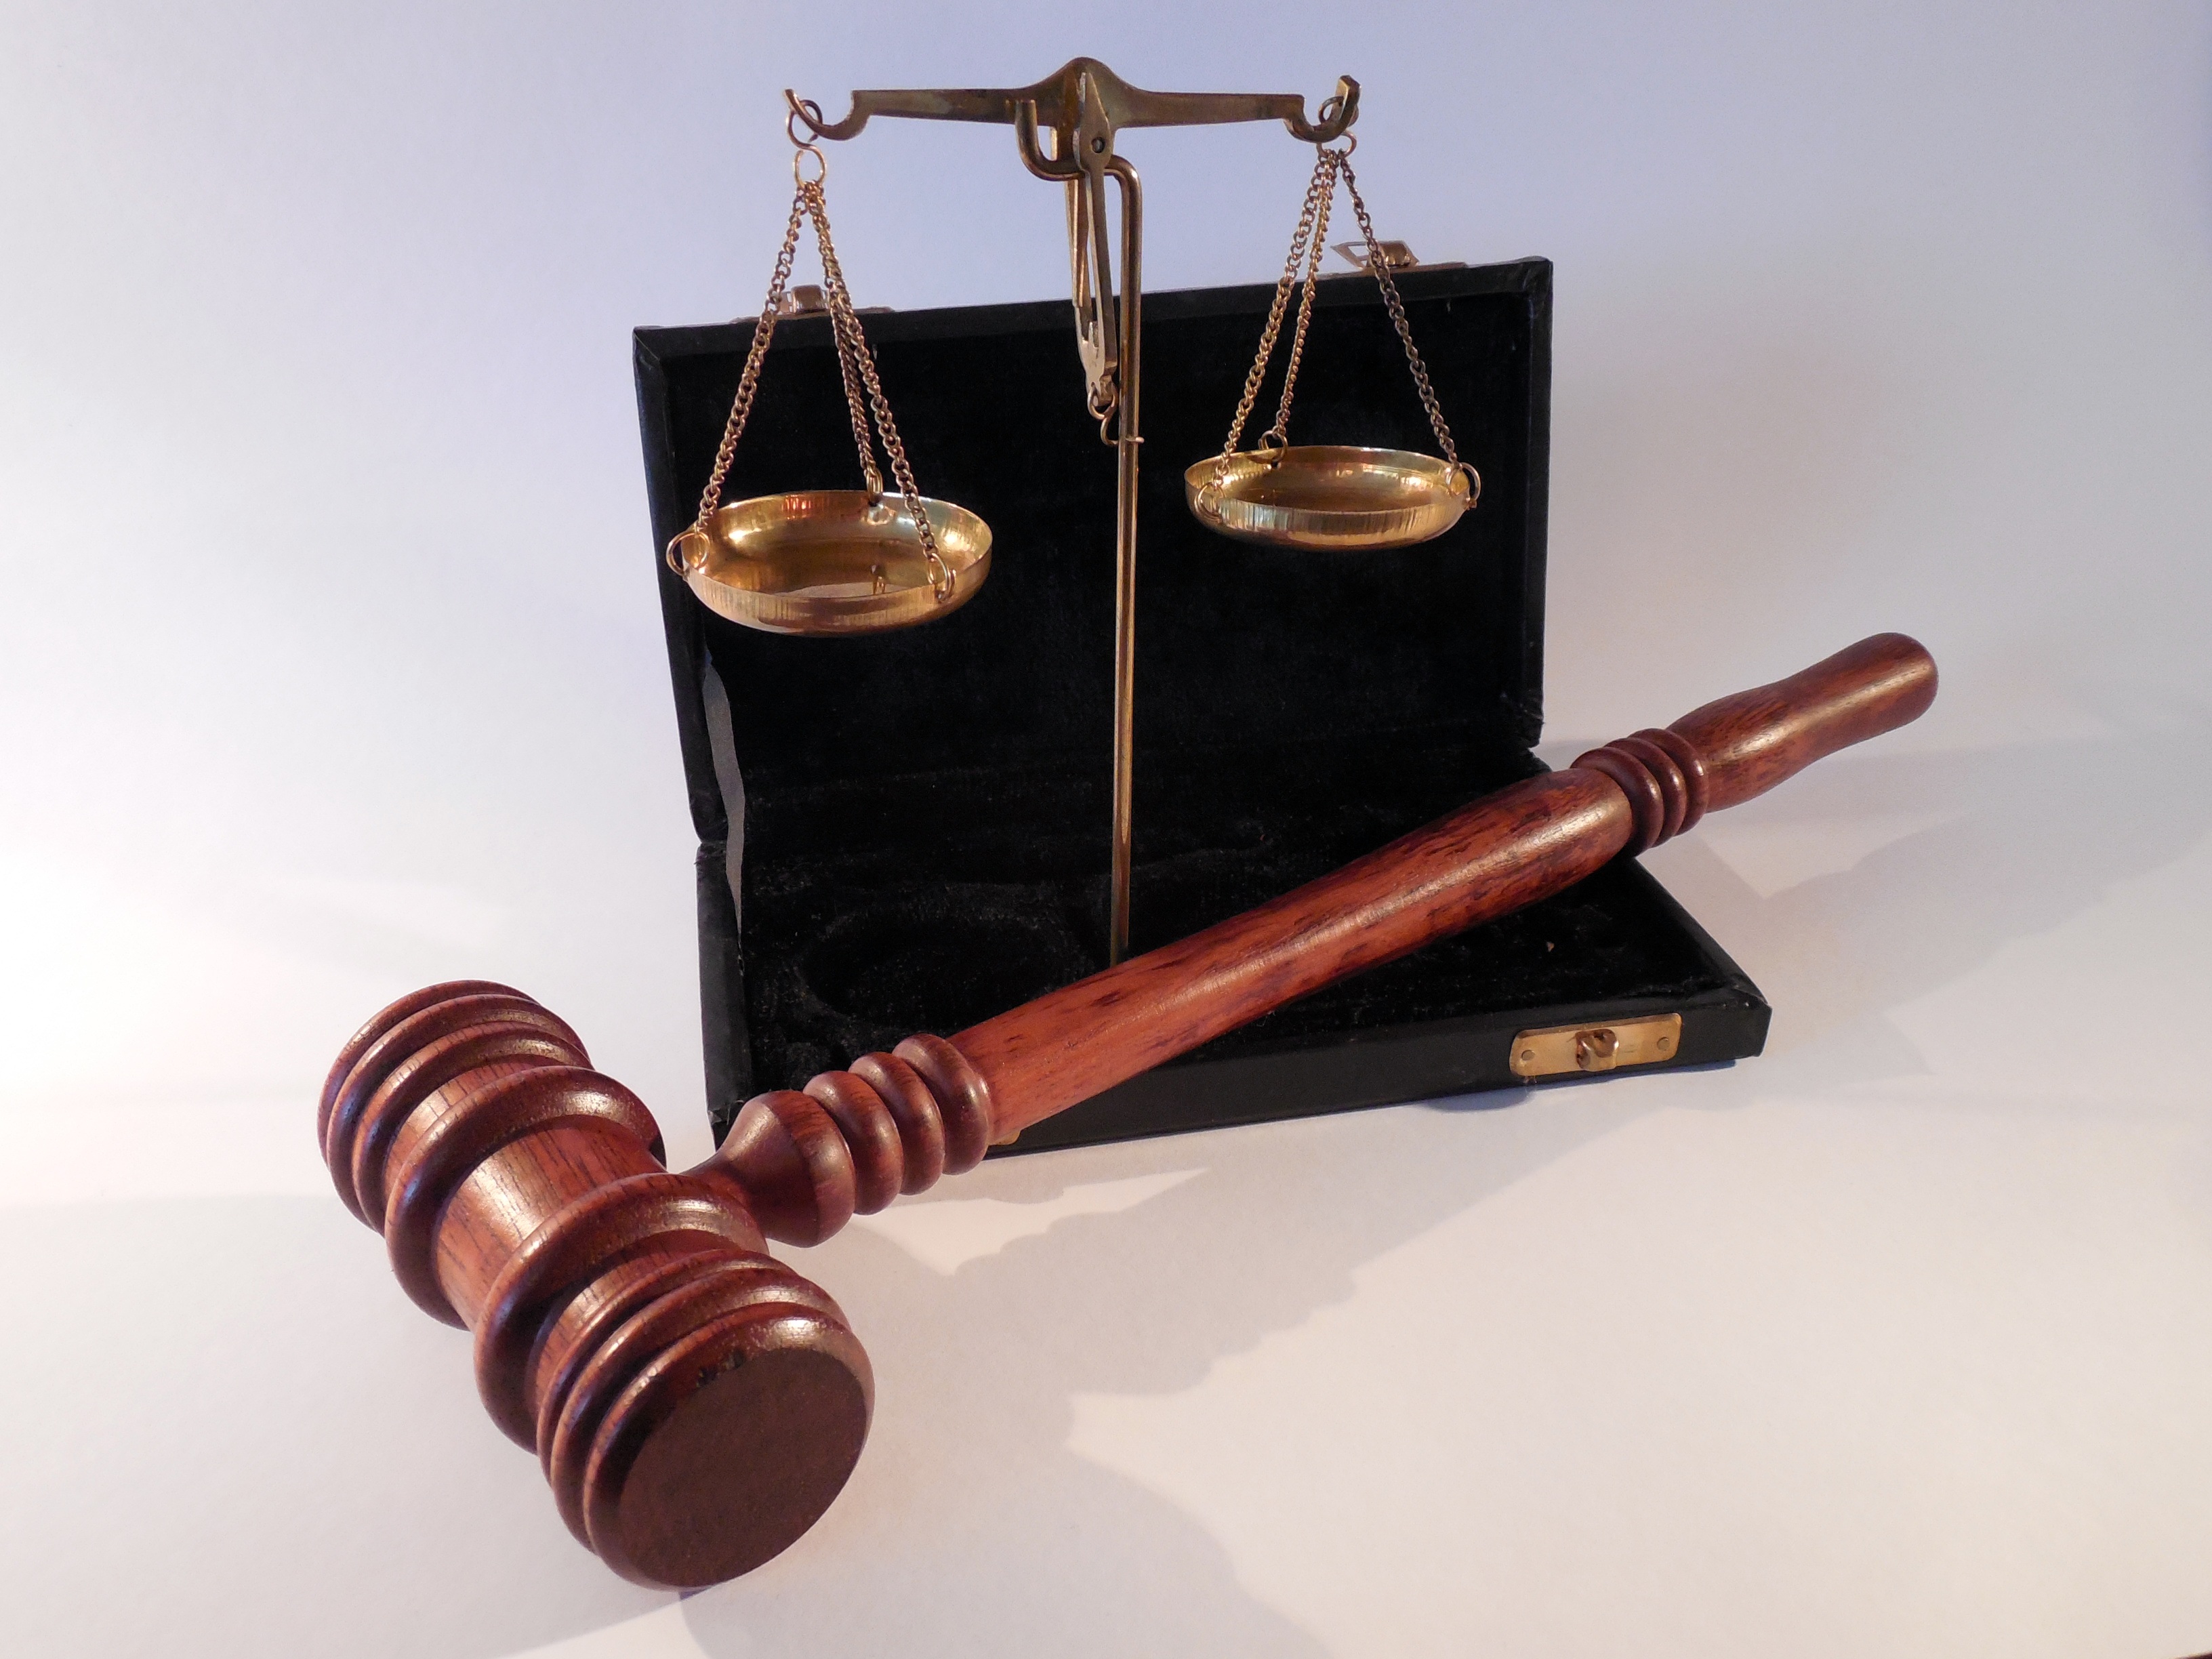
hammer, bottle, wine bottle, product, rule, justice, copper, horizontal, court, law, right, judge, jura, clause, paragraph, case law, regulation, man made object